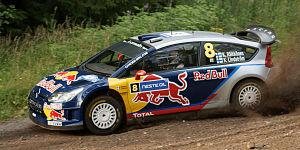
Kimi-Matias Räikkönen, né le 17 octobre 1979 à Espoo en Finlande, est un pilote automobile finlandais, champion du monde de Formule 1 en 2007. Les médias l'ont surnommé Iceman en raison de sa capacité à conserver son sang-froid en toutes circonstances ainsi que son tempérament assez réservé.